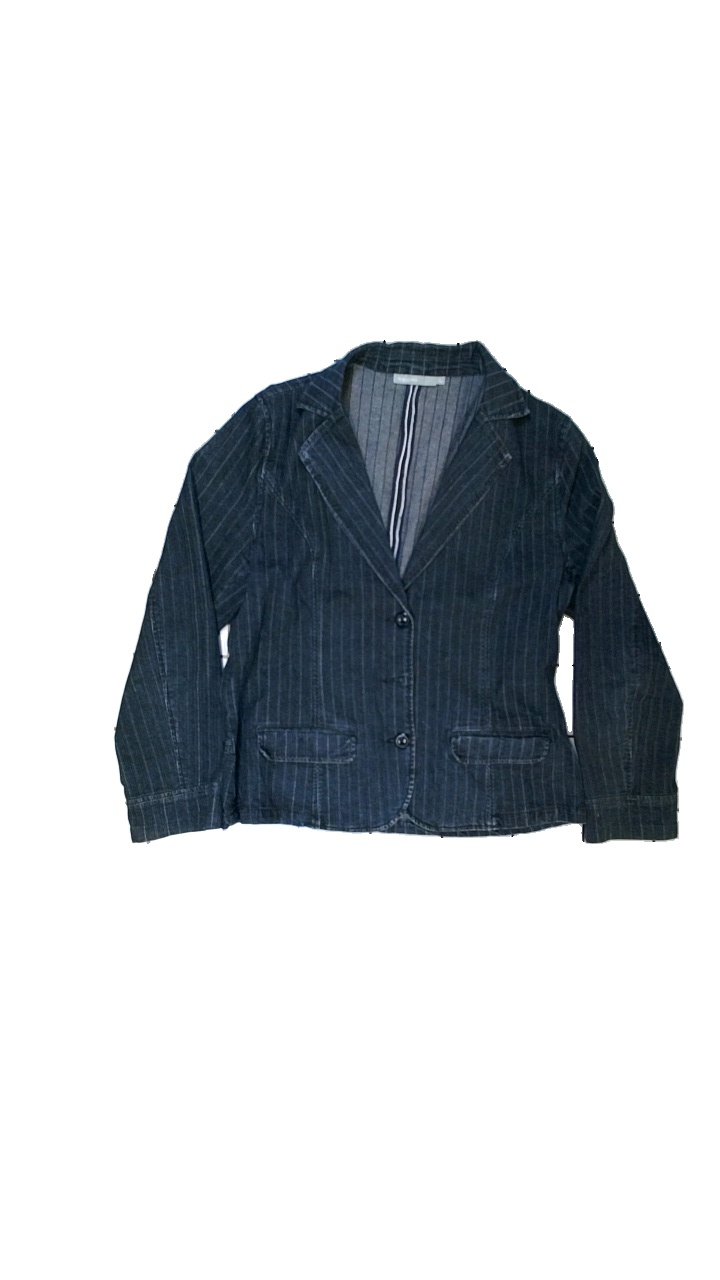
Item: Jacket (Ladies)
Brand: Kappahl
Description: Blue 00's denim jacket
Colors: Blue, Beige
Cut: Tight
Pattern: Striped
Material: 100% cotton
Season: All
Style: Denim
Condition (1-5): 2
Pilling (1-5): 5
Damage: Sweat stain
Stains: Major
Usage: Recycle
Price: <50